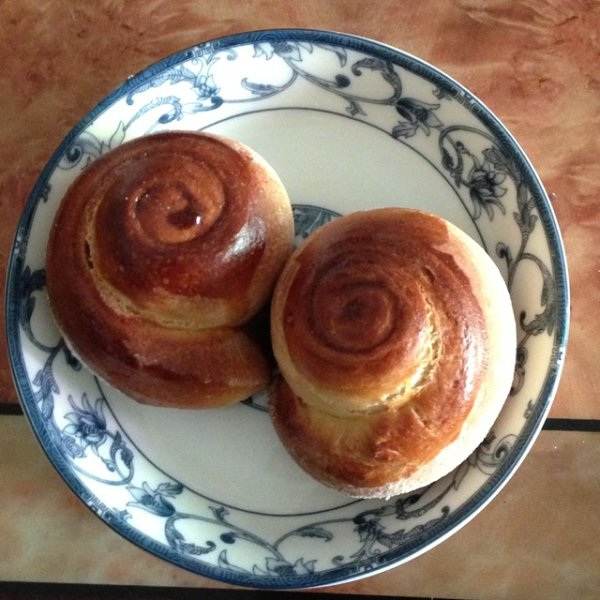
Label: trash